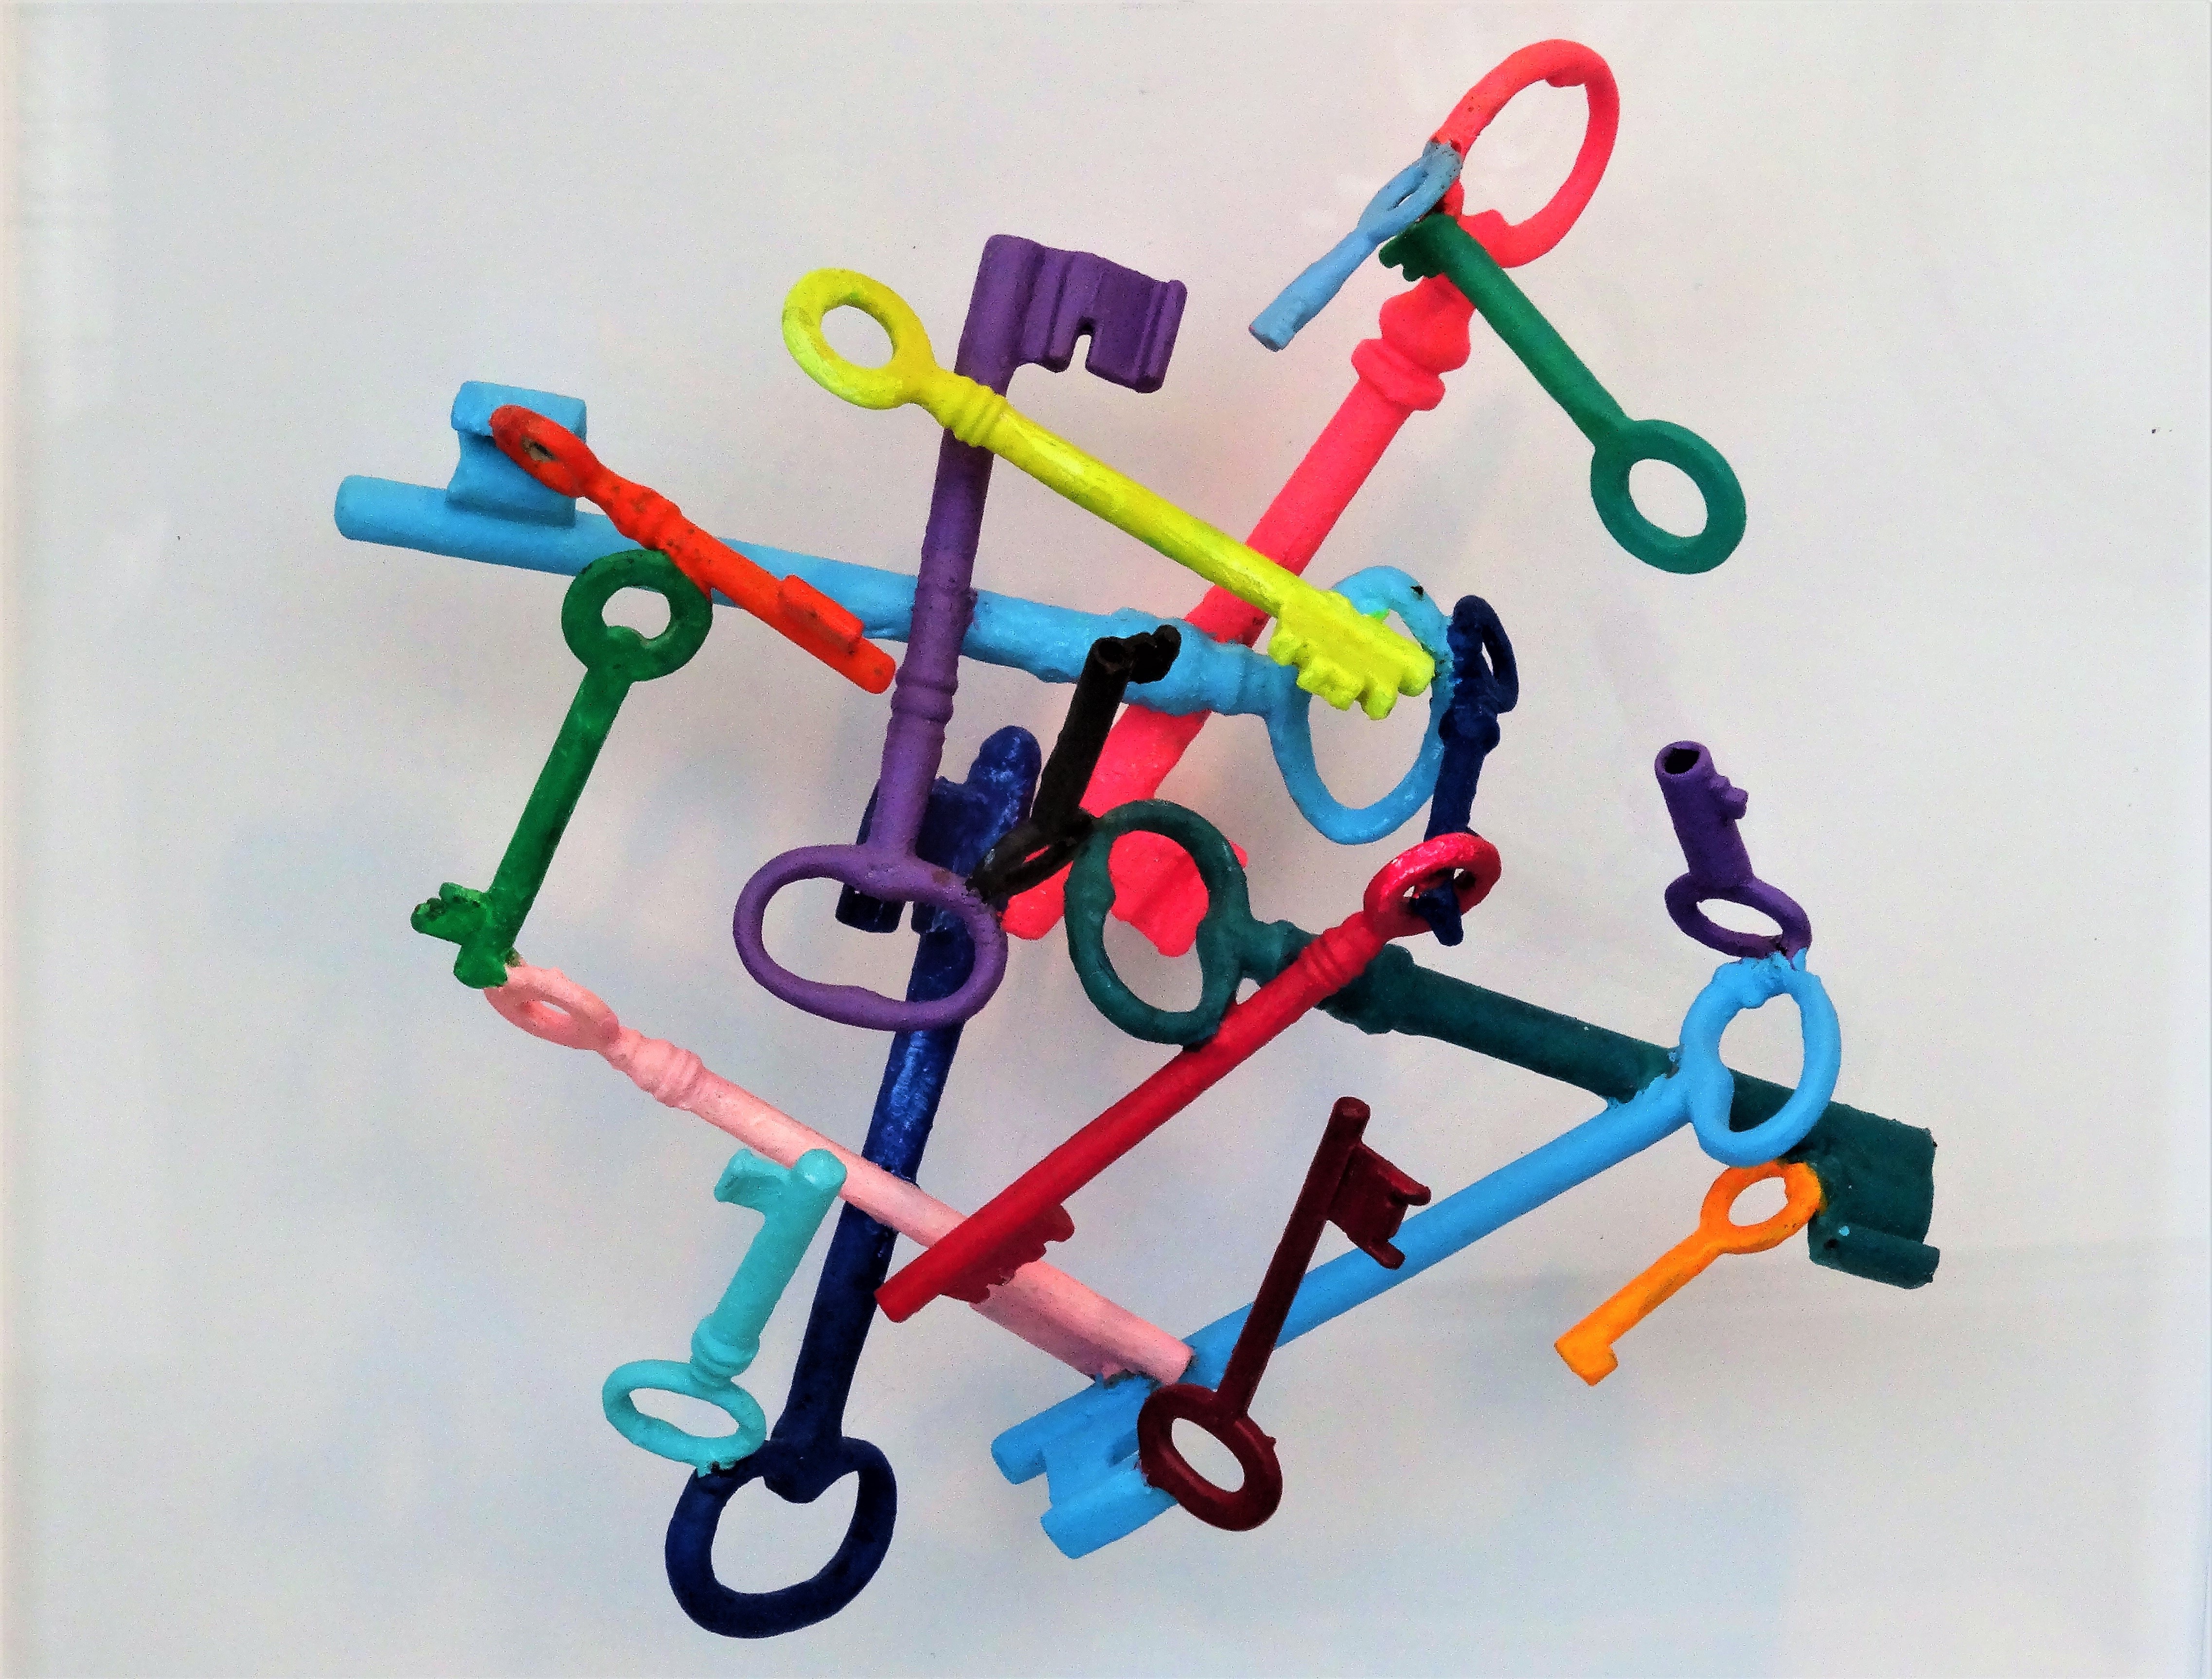
play, plastic, key, toy, modern, product, art, product design